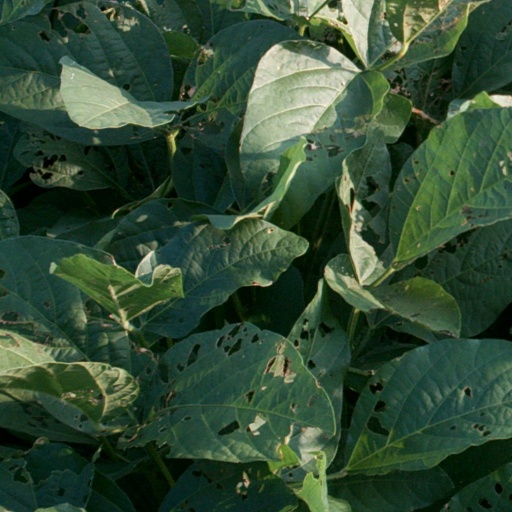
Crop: soybean